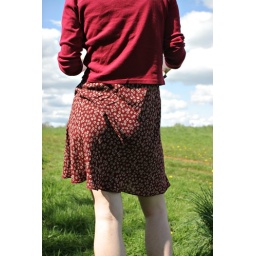
girl in the red dress; rgb